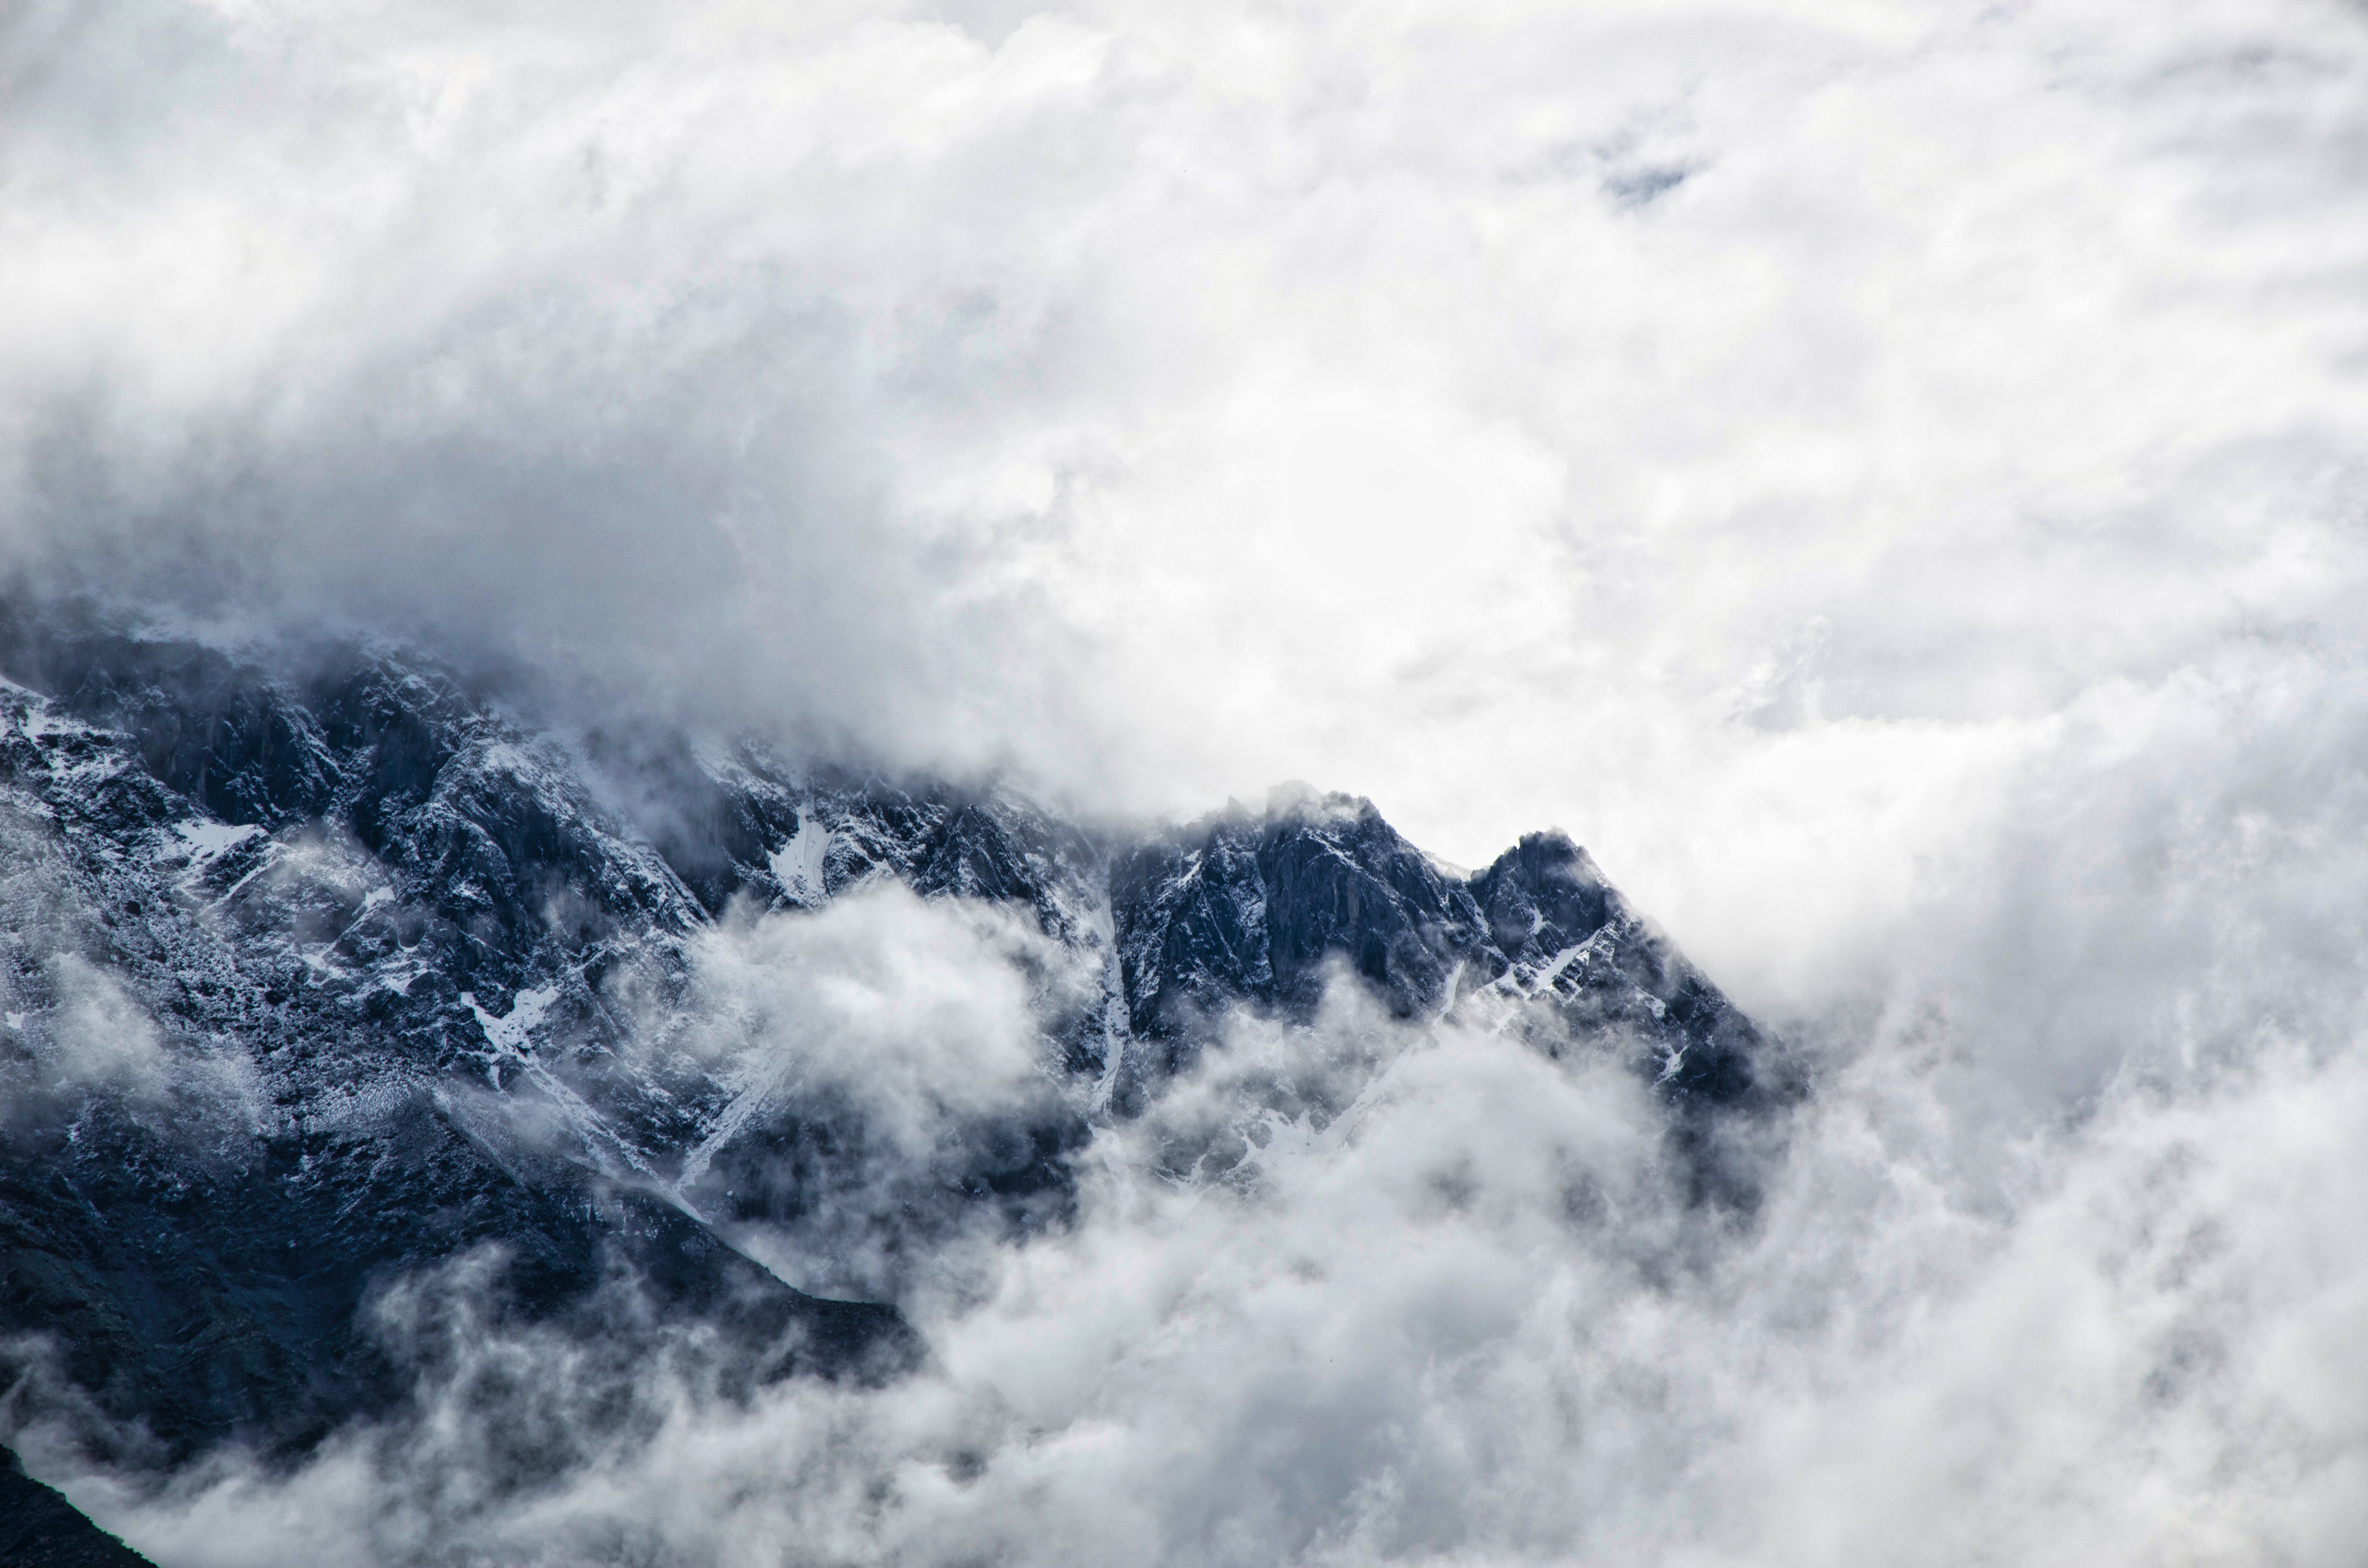
sea, nature, ocean, horizon, mountain, snow, cold, winter, cloud, sky, wave, atmosphere, mountain range, weather, outdoors, clouds, meteorological phenomenon, atmospheric phenomenon, atmosphere of earth, mountainous landforms, geological phenomenon, wind wave